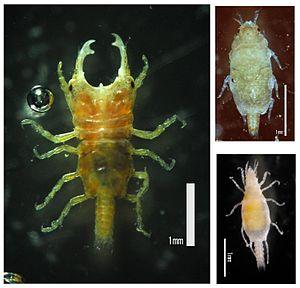
Gnathiidae est une famille de crustacés isopodes qui comprend 182 espèces. La taxonomie se fonde sur les individus mâles, les femelles et les juvéniles n'étant pas toujours spécifiquement identifiables de manière certaine. Les juvéniles sont parasites de poissons et sont appelés "larves praniza".